Lamport and Holt

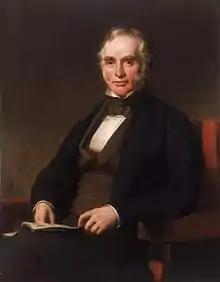
George Holt, senior, in 1851

William James Lamport (1815–1874) was born in Lancaster, Lancashire, the son of a Unitarian minister. In the 1830s he started work in the office of Gibbs, Bright and Company in Liverpool, where he learnt commerce and ship management. His brother Charles Lamport became the proprietor of a shipyard in Workington, Cumberland.